Higashiyama Station (Nara)

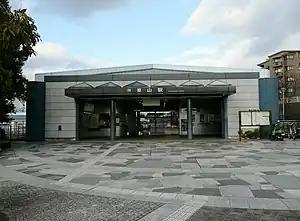
Higashiyama Station

is a passenger railway station located in the city of Ikoma, Nara Prefecture, Japan. It is operated by the private transportation company, Kintetsu Railway.